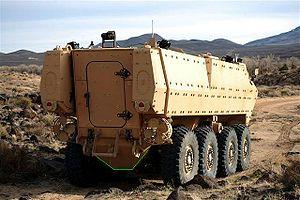
La coque en V est un type de conception de véhicules blindés utilisé sur les véhicules de transport de troupes à roues, les véhicules de reconnaissance et les véhicules de combat d'infanterie.